Stanisław Bułak-Bałachowicz

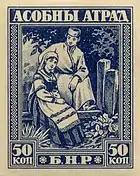
A postal stamp of the Belarusian Democratic Republic, issued in Latvia by the Special Unit led by Bułak-Bałachowicz

From 1918, Bałachowicz was in contact with the representatives of the Belarusian Democratic Republic (BDR) in the Baltic states. On 7 November 1919, the government of the BDR agreed to finance Bałachowicz's unit and on 14 November, Stanisław Bułak-Bałachowicz received his Belarusian citizenship and applied for official service for the Belarusian Democratic Republic. His unit was officially renamed to "Special Unit of the Belarusian Democratic Republic in the Baltics", received Belarusian uniforms and a seal. The unit issued its own field postal stamps and engaged in a few minor battles with the Bolsheviks.